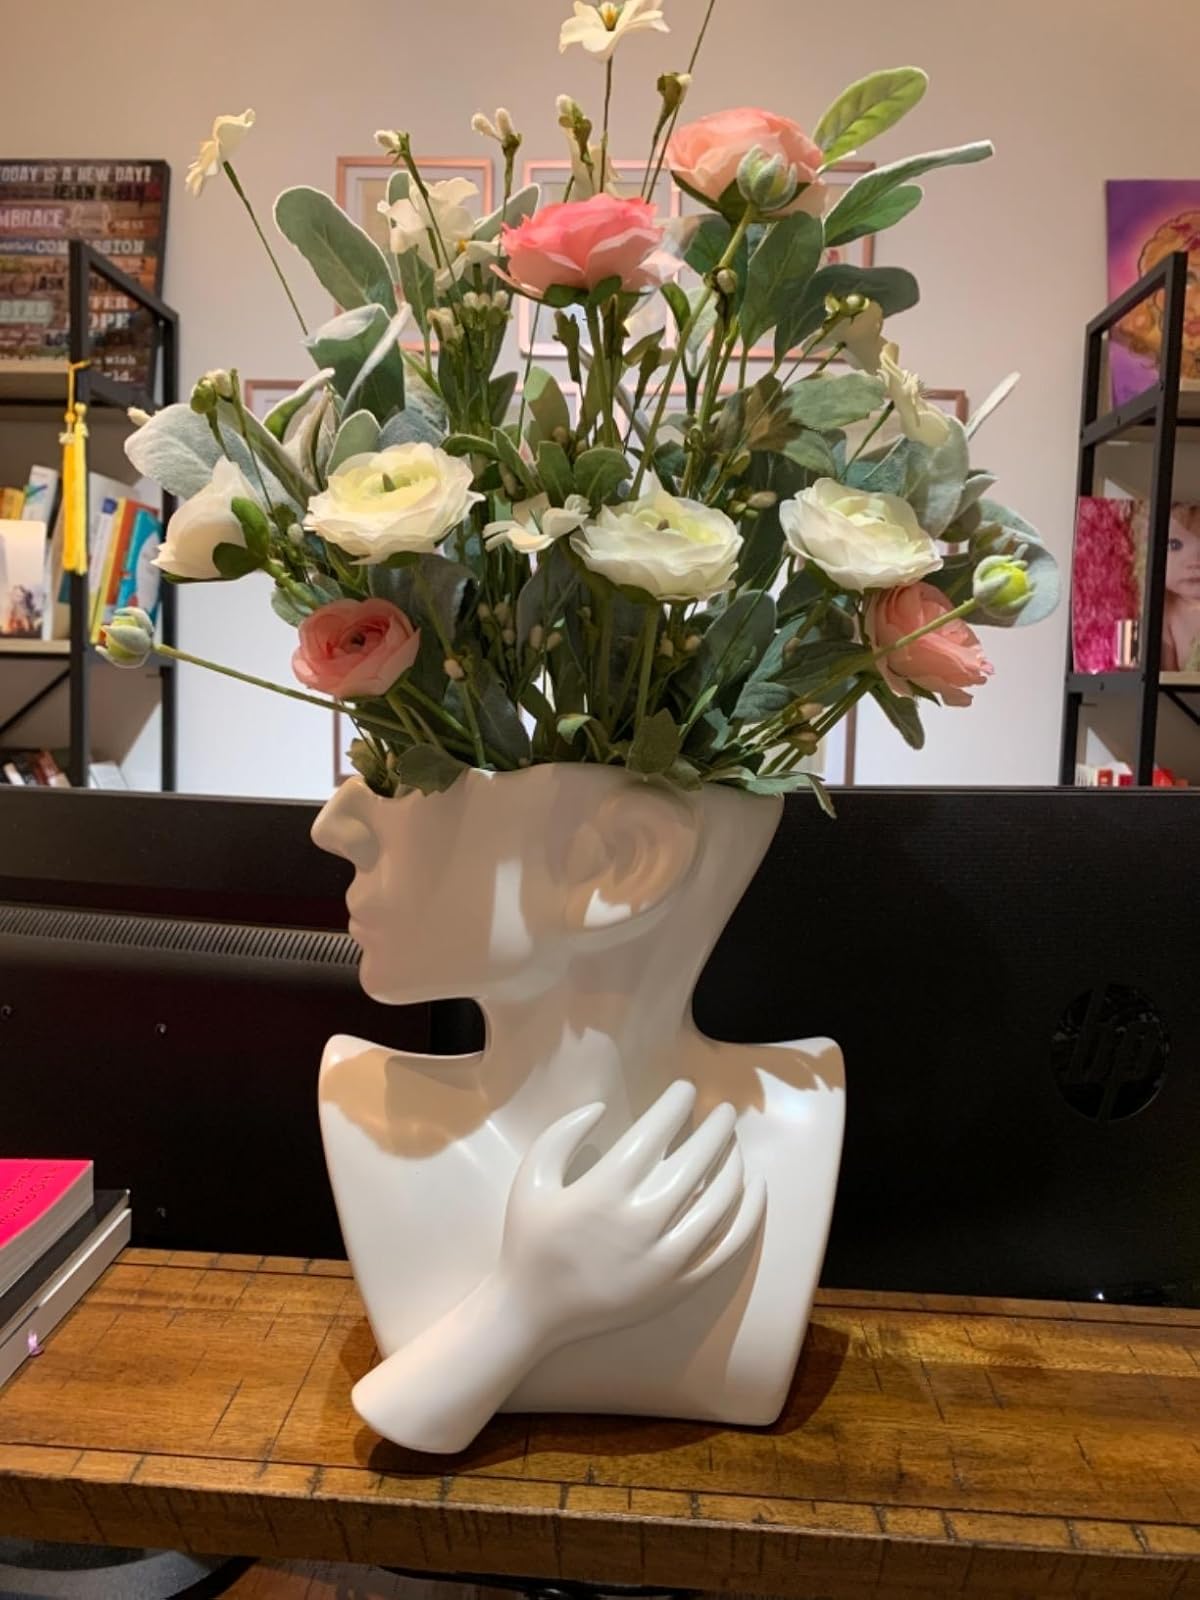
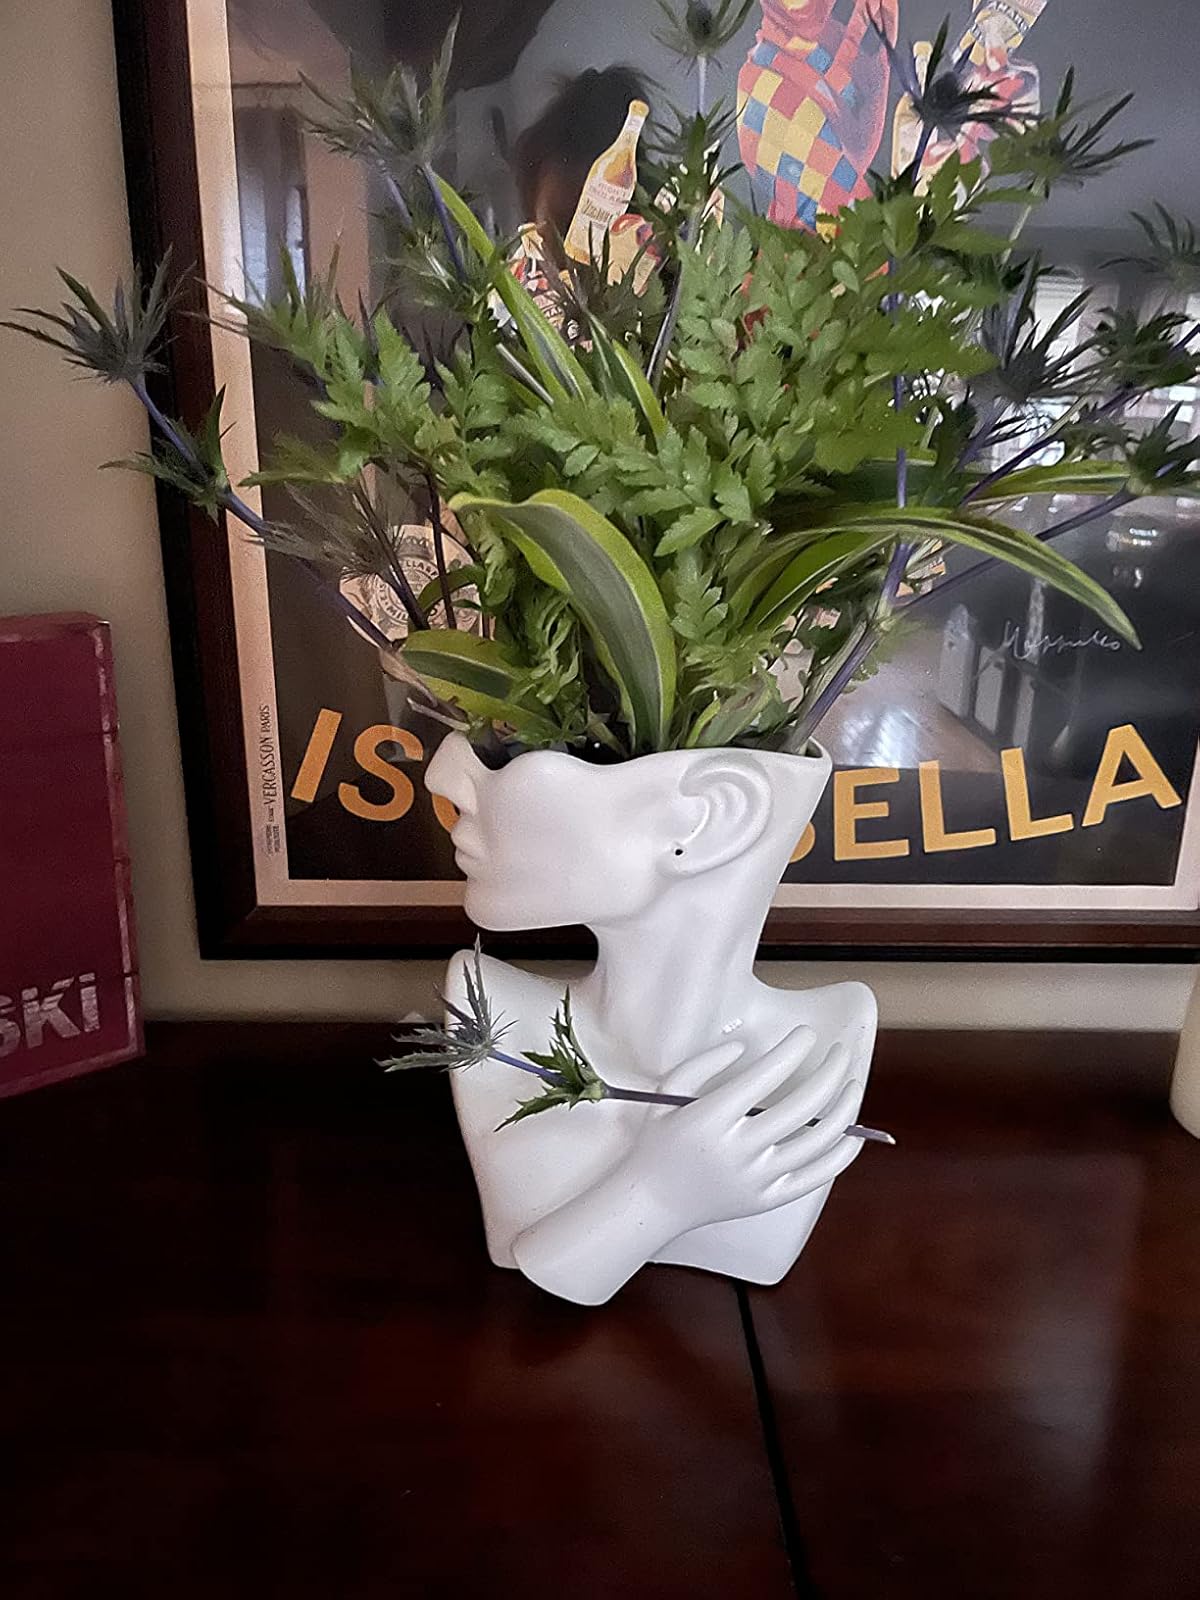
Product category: vase
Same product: yes